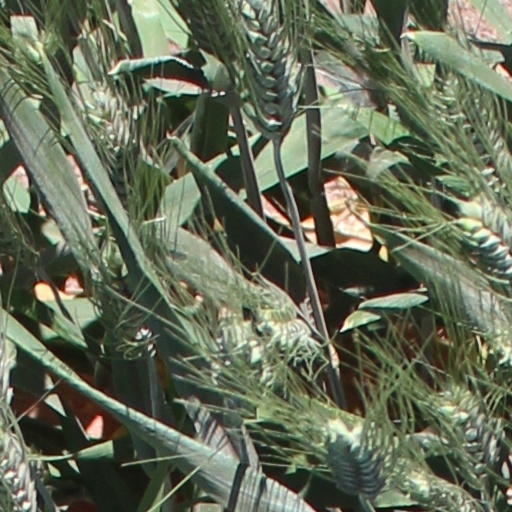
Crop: wheat